Riley Senft

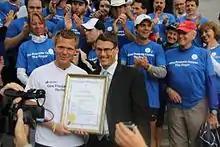
Vancouver Proclamation - Step into Action 2011

After his run ended Senft continued to spread the message of early detection and has given a TEDx Talk about his experience. On June 5, 2013, Senft received the Queen Elizabeth II Diamond Jubilee Medal from Canadian Prime Minister Stephen Harper.